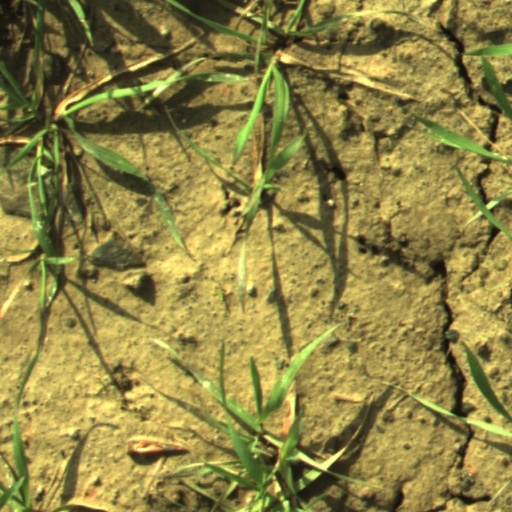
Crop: wheat